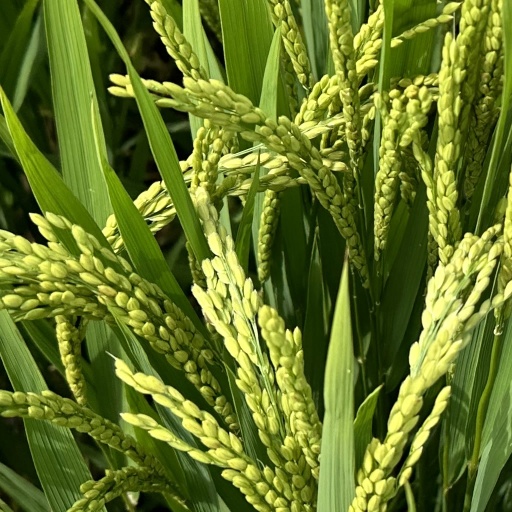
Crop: rice